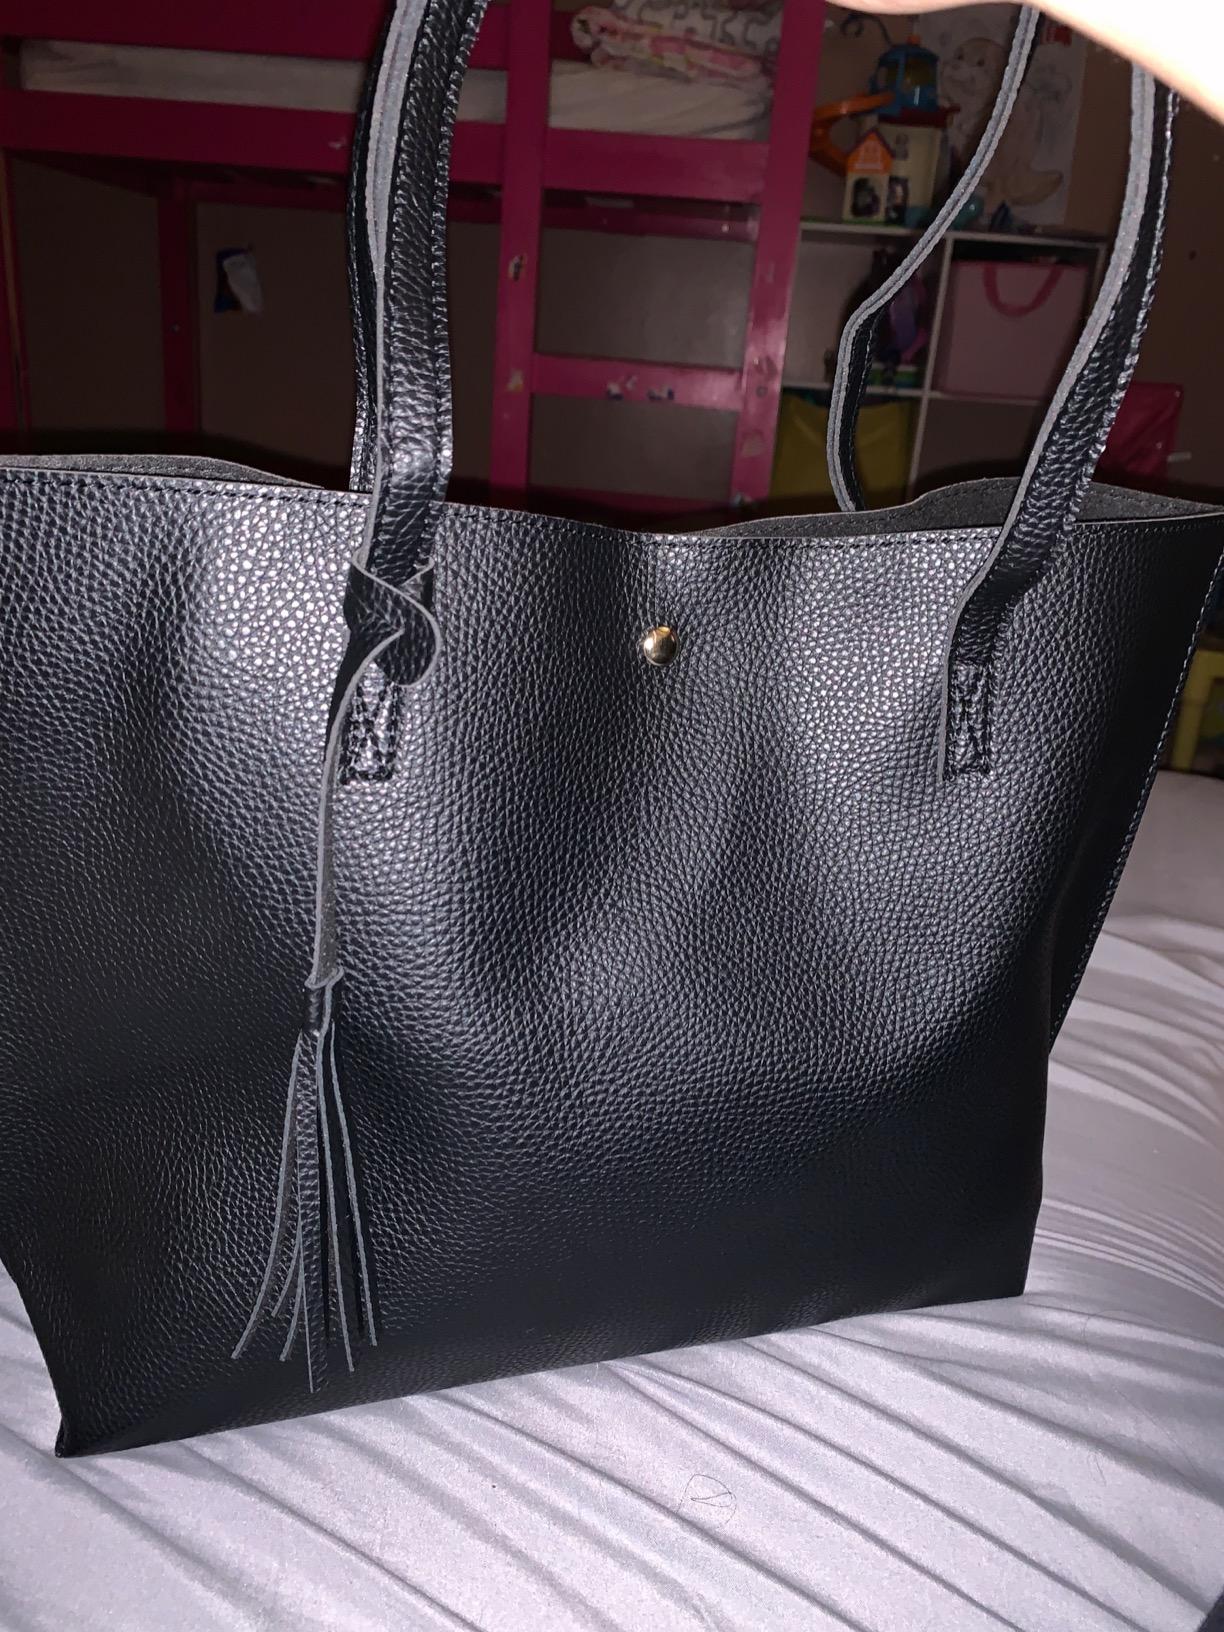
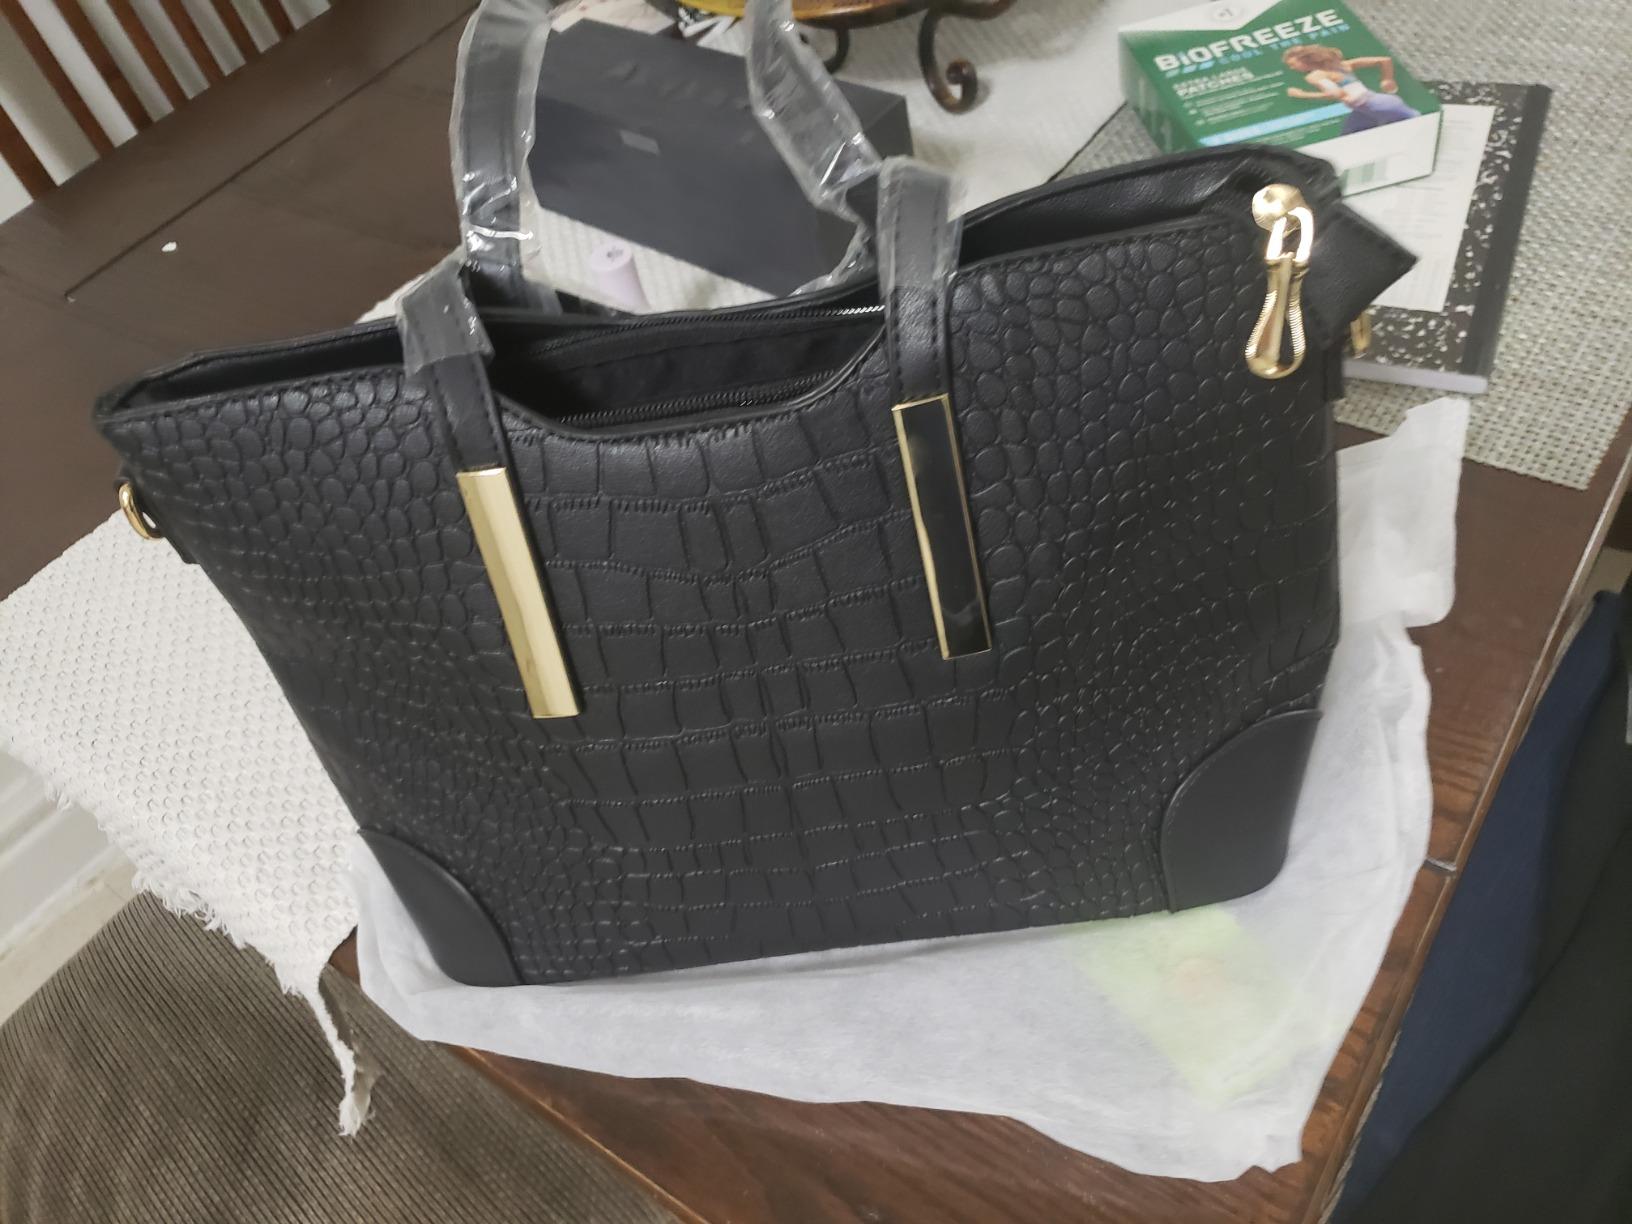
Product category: accessories_handbag
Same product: no